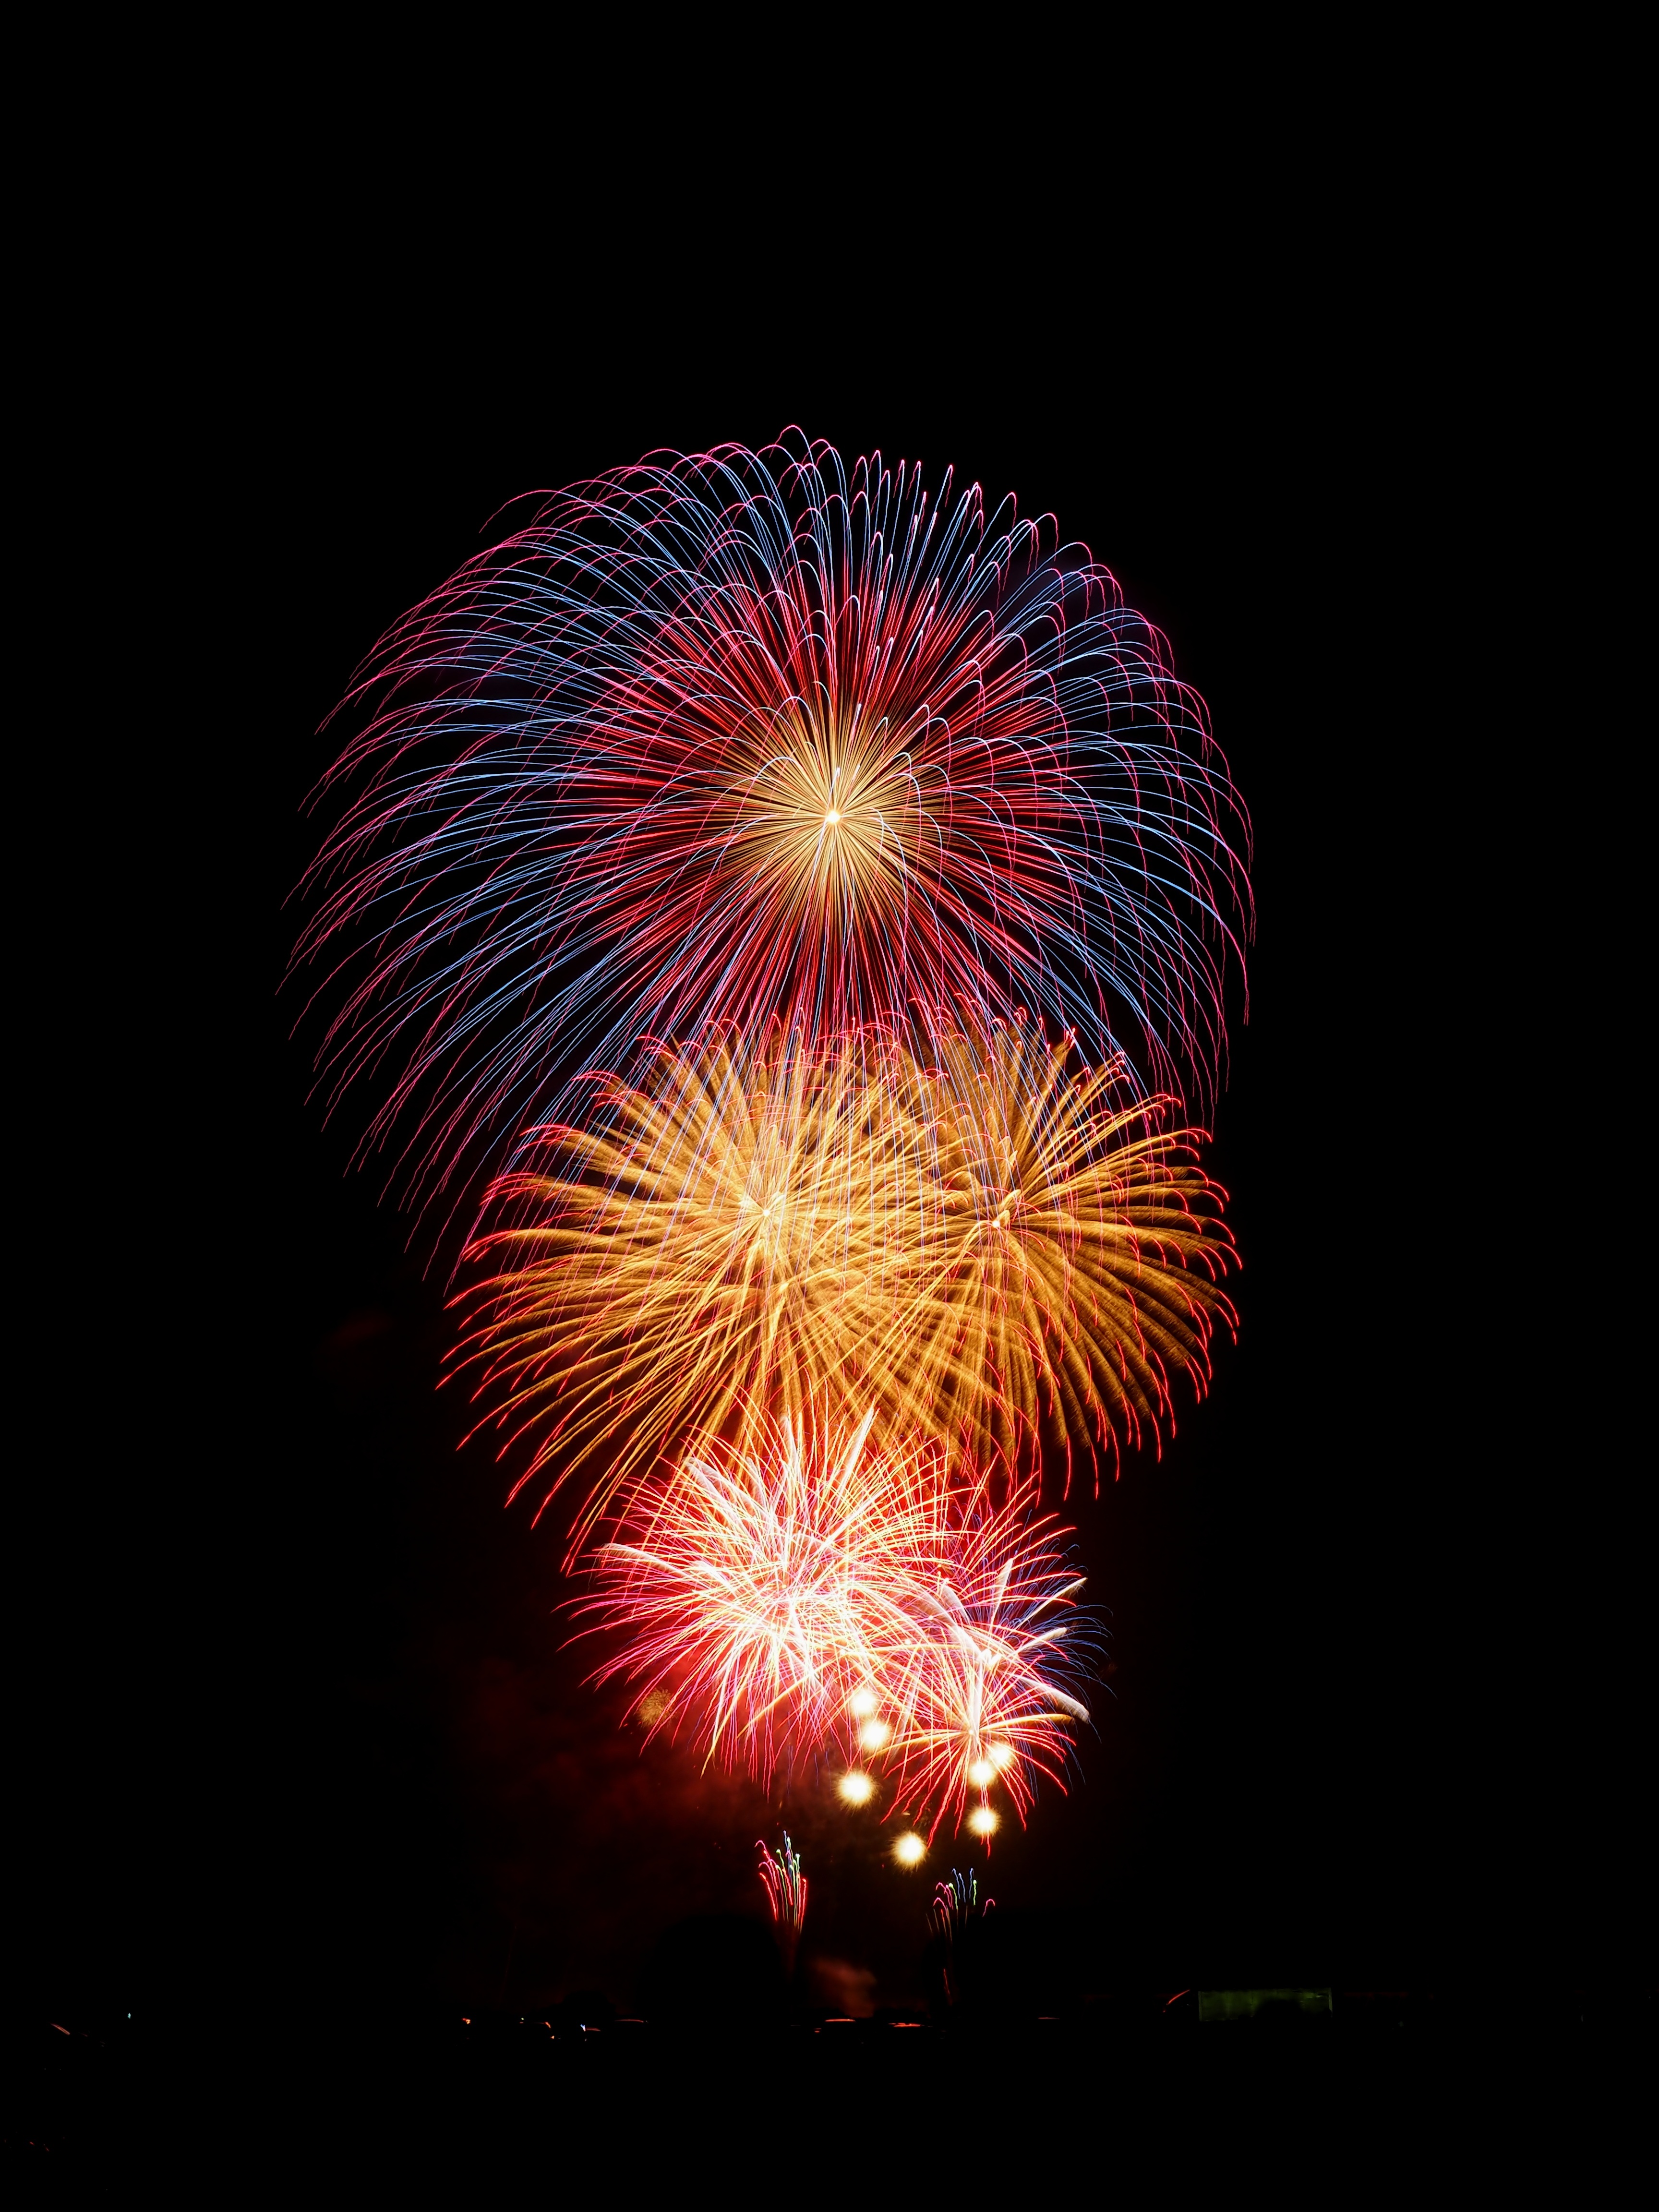
night, summer, recreation, night sky, fireworks, event, summer in japan, outdoor recreation